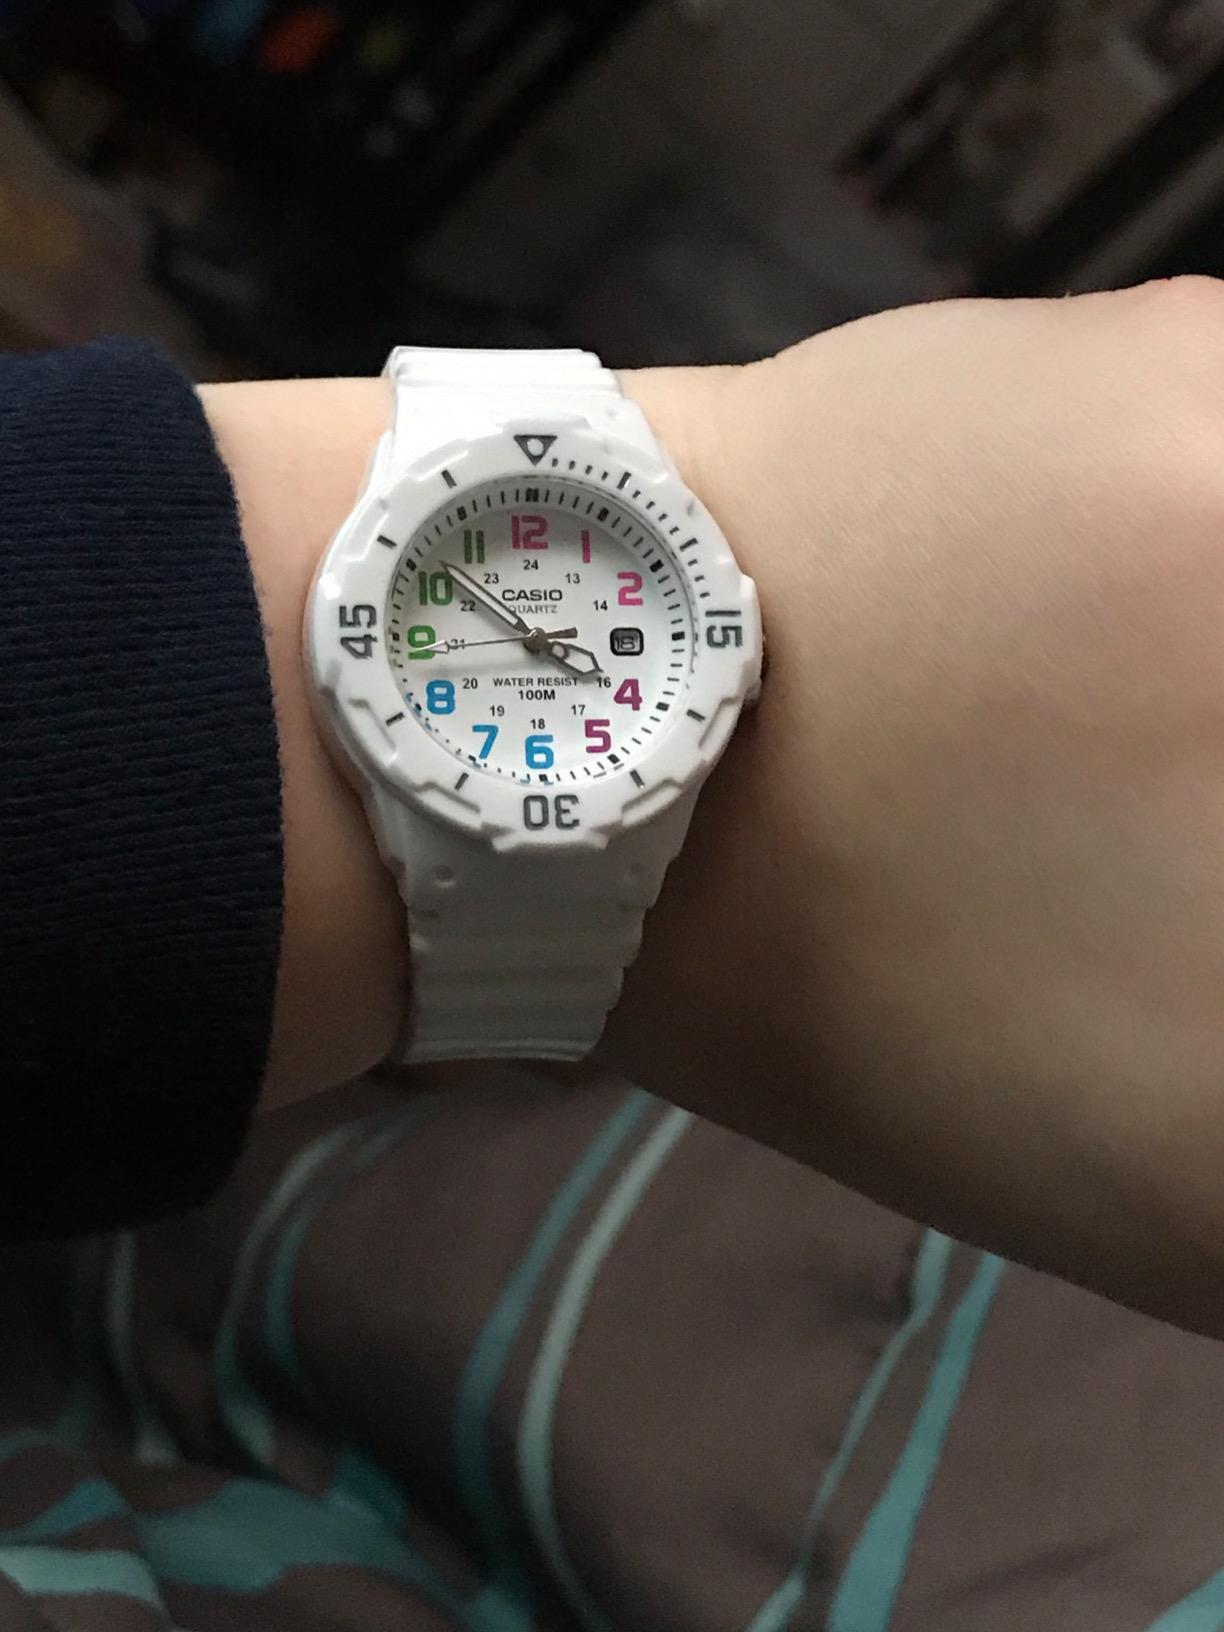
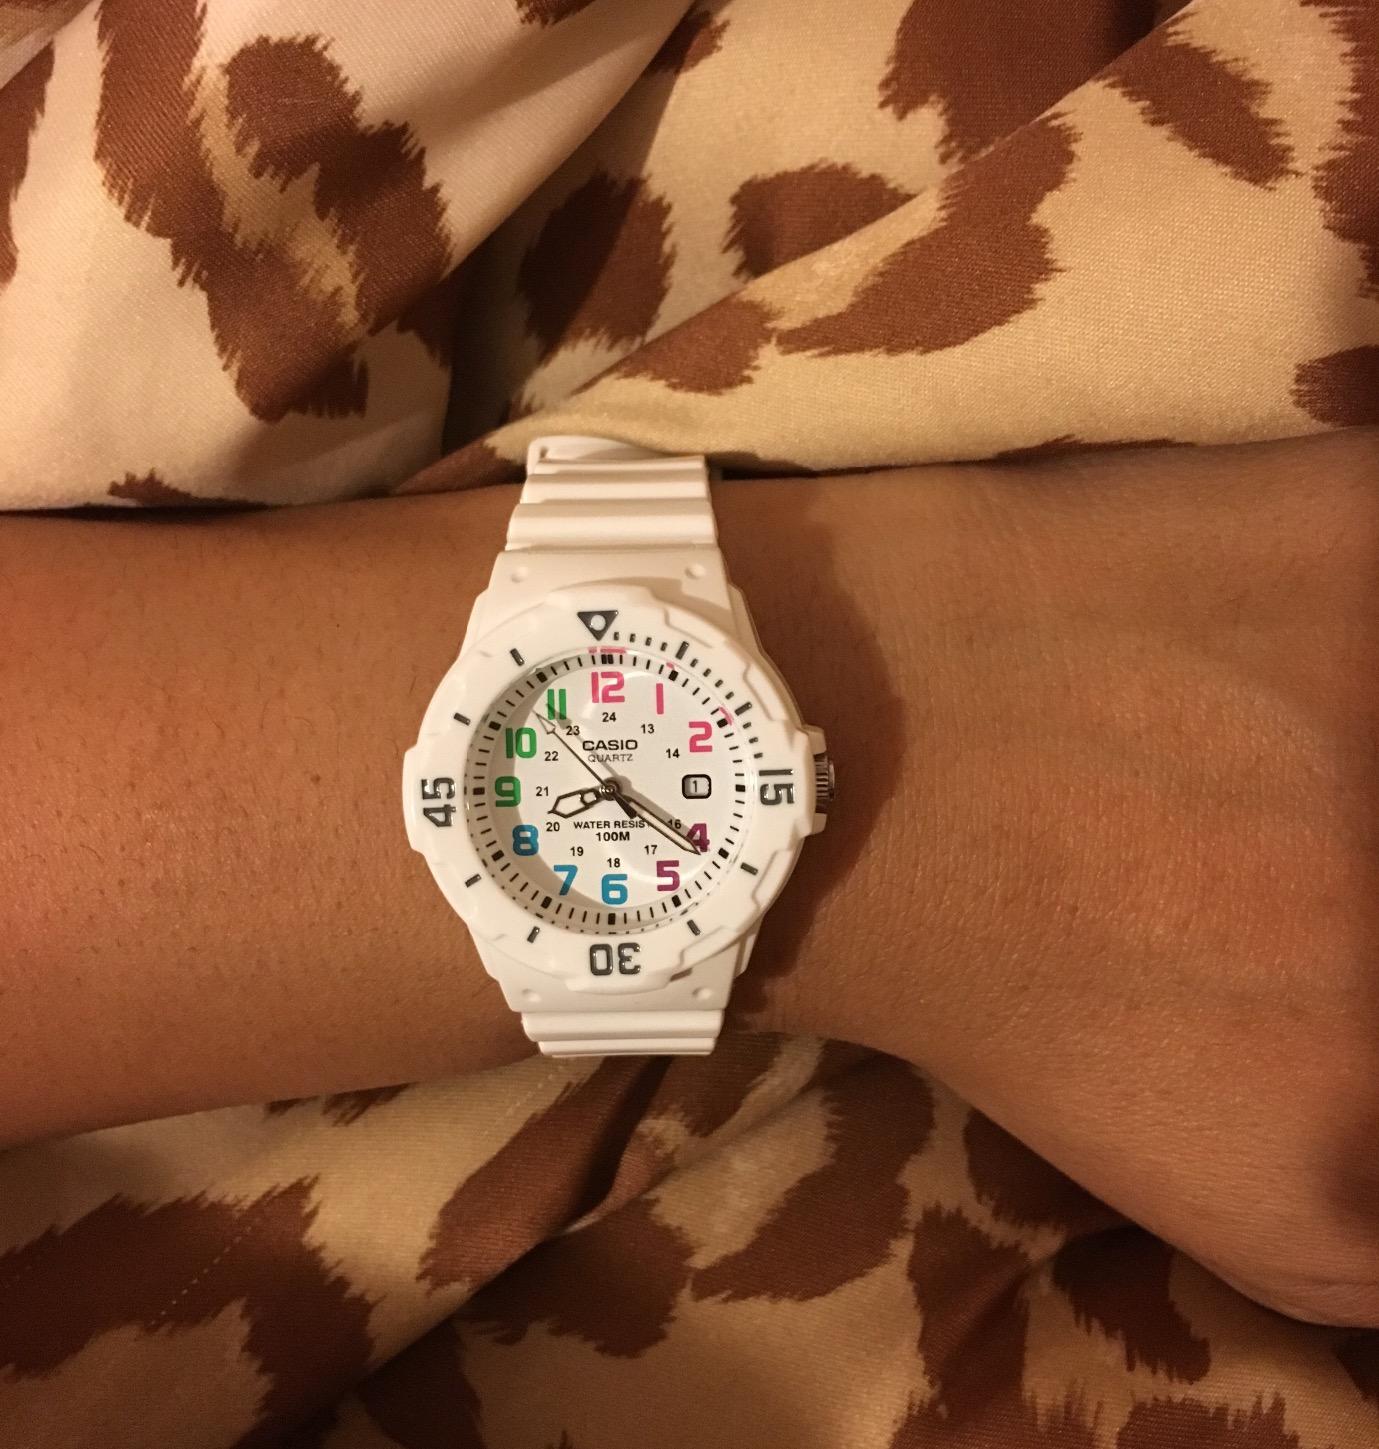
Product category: accessories_watch
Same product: yes